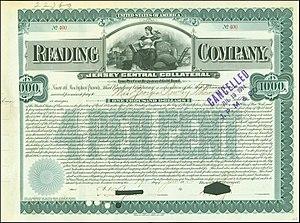
La Reading Company plus communément appelée Reading Railroad était un ancien chemin de fer américain de classe I qui desservait le sud-est de l'État de Pennsylvanie, ainsi que les États voisins jusqu'en 1976. Jusqu'au déclin du transport d'anthracite dans la région houillère de l'État, l'entreprise était l'une des plus prospères des États-Unis. Cependant, une fois que le transport de charbon a commencé à diminuer, et que la concurrence des autoroutes s'est affirmée, l'entreprise a connu des difficultés qui ont mené à sa faillite au milieu des années 1970. La Reading Company fusionna alors avec d'autres compagnies en déclin pour fonder la Consolidated Rail Corporation ou Conrail qui fut à son tour démantelée en 2000.